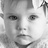
Emotion: neutral